Harold Tapley

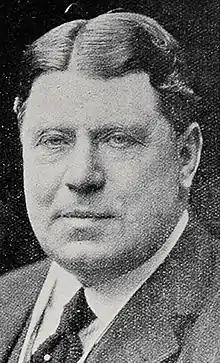
Tapley,

Harold Livingstone Tapley (25 January 1875 – 21 December 1932) was a New Zealand politician of the Reform Party.